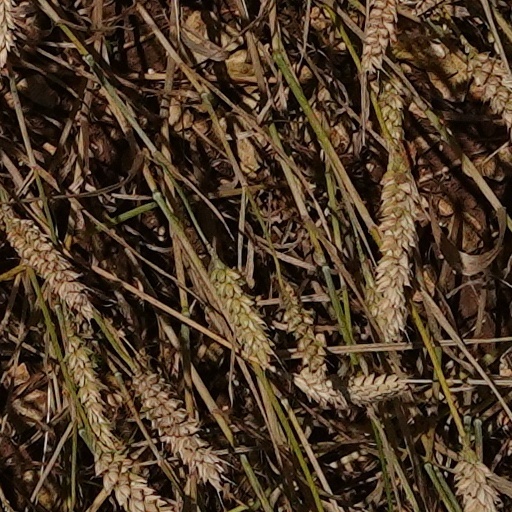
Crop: wheat